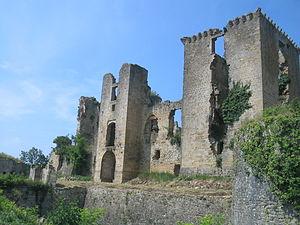
Château de Lagarde (Ariège).
Lagarde est une commune française, située dans le département de l'Ariège en région Occitanie.